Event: Nepal Earthquake
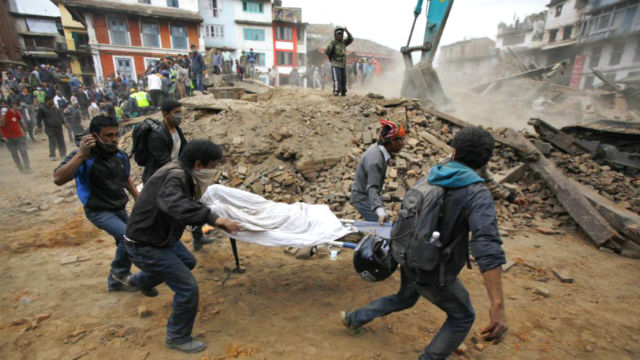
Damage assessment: damage